Molde

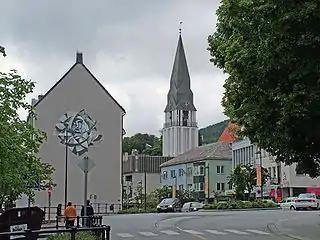
Molde's main street and commercial center. Molde Cathedral (orange roof on the far right) with its freestanding bell tower replaced the church that was destroyed during World War II

The town gained formal trading rights before 1604 under the supervision of Trondheim. After the Treaty of Copenhagen in 1660, Molde became the administrative center of Romsdal amt, and was incorporated as a city through a royal charter in 1742. Molde continued to grow throughout the 18th and 19th centuries, becoming a center for the Norwegian textile and garment industry. Tourism later became a major industry, and Molde saw notabilities such as the German emperor Wilhelm II of Germany and the Prince of Wales as regular summer visitors. Molde consisted of luxurious hotels surrounding an idyllic township with quaint, wooden houses, lush gardens, and parks, esplanades, and pavilions, earning it the nickname "the Town of Roses". This was interrupted when one-third of the city was destroyed in a fire on 21 January 1916. However, Molde recovered and continued to grow in the economically difficult interbellum period.